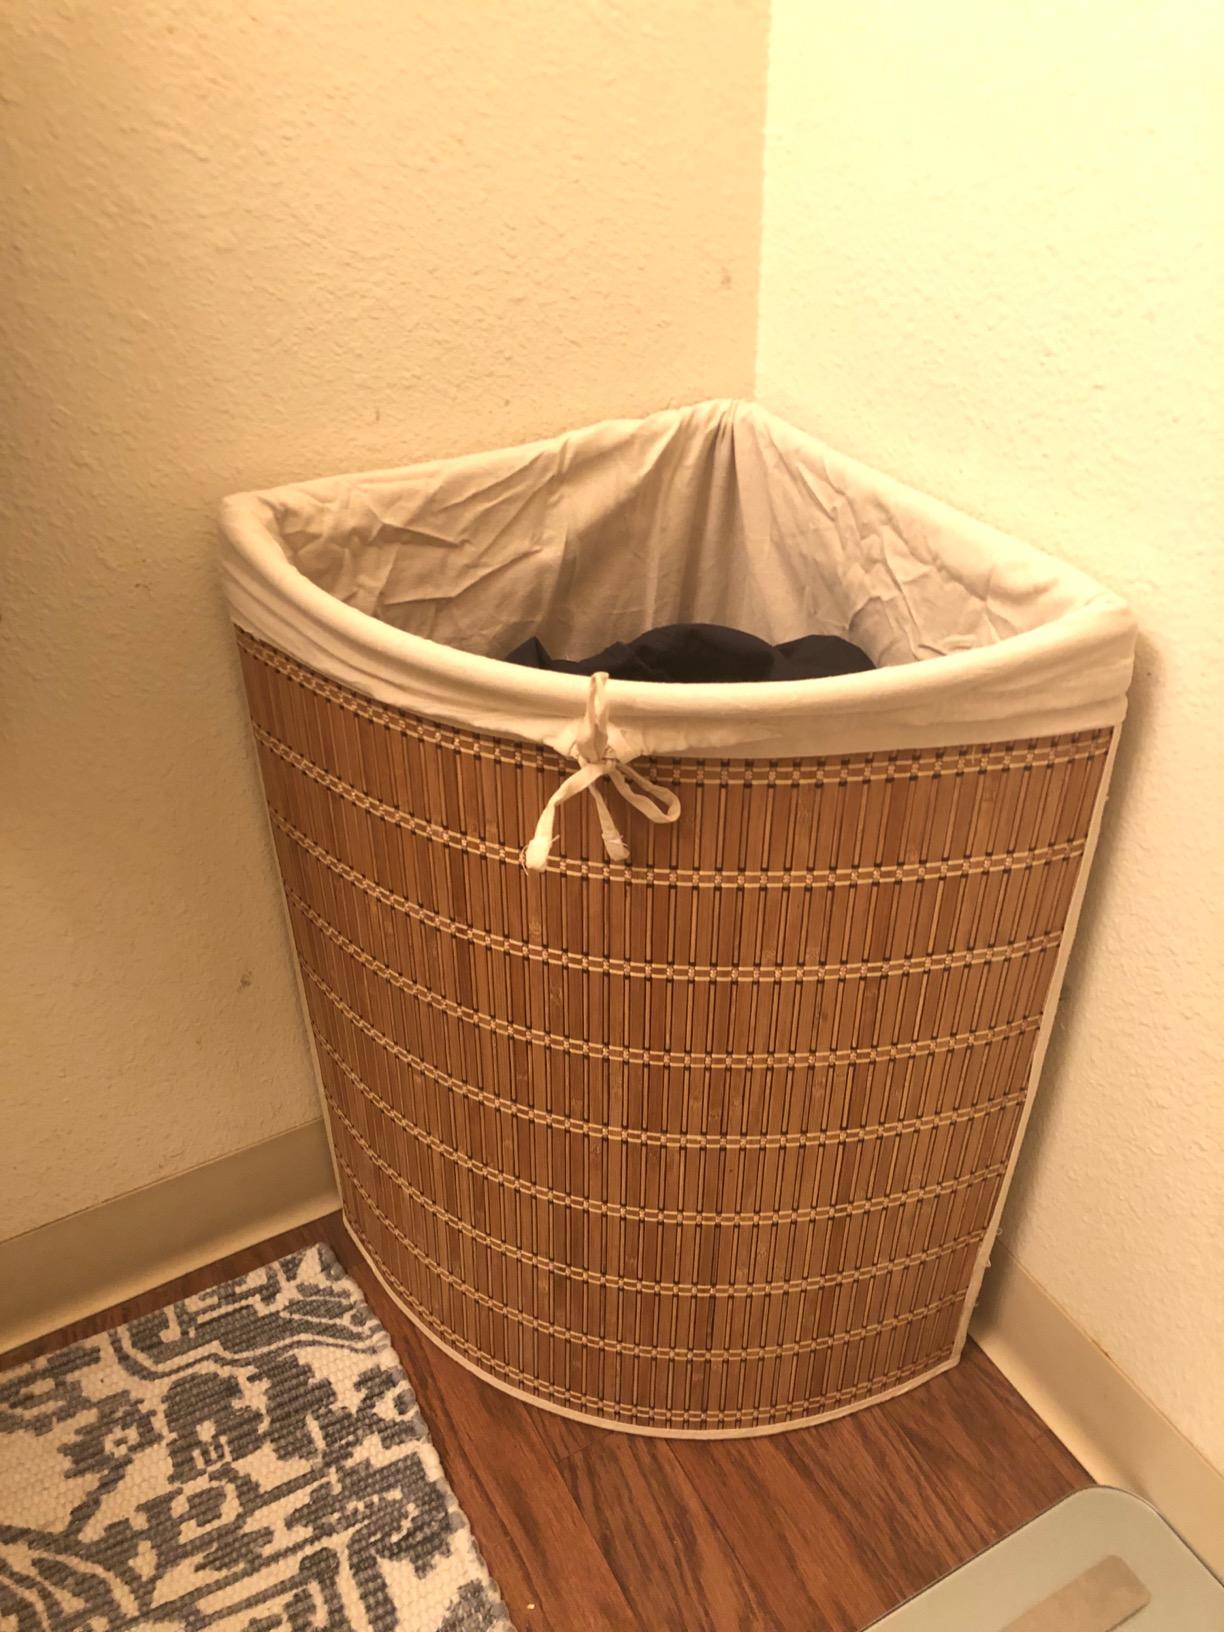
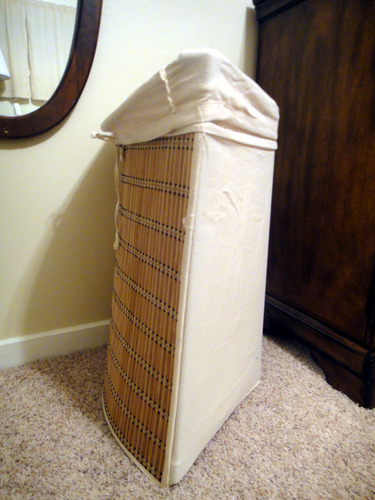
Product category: items_hamper
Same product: yes